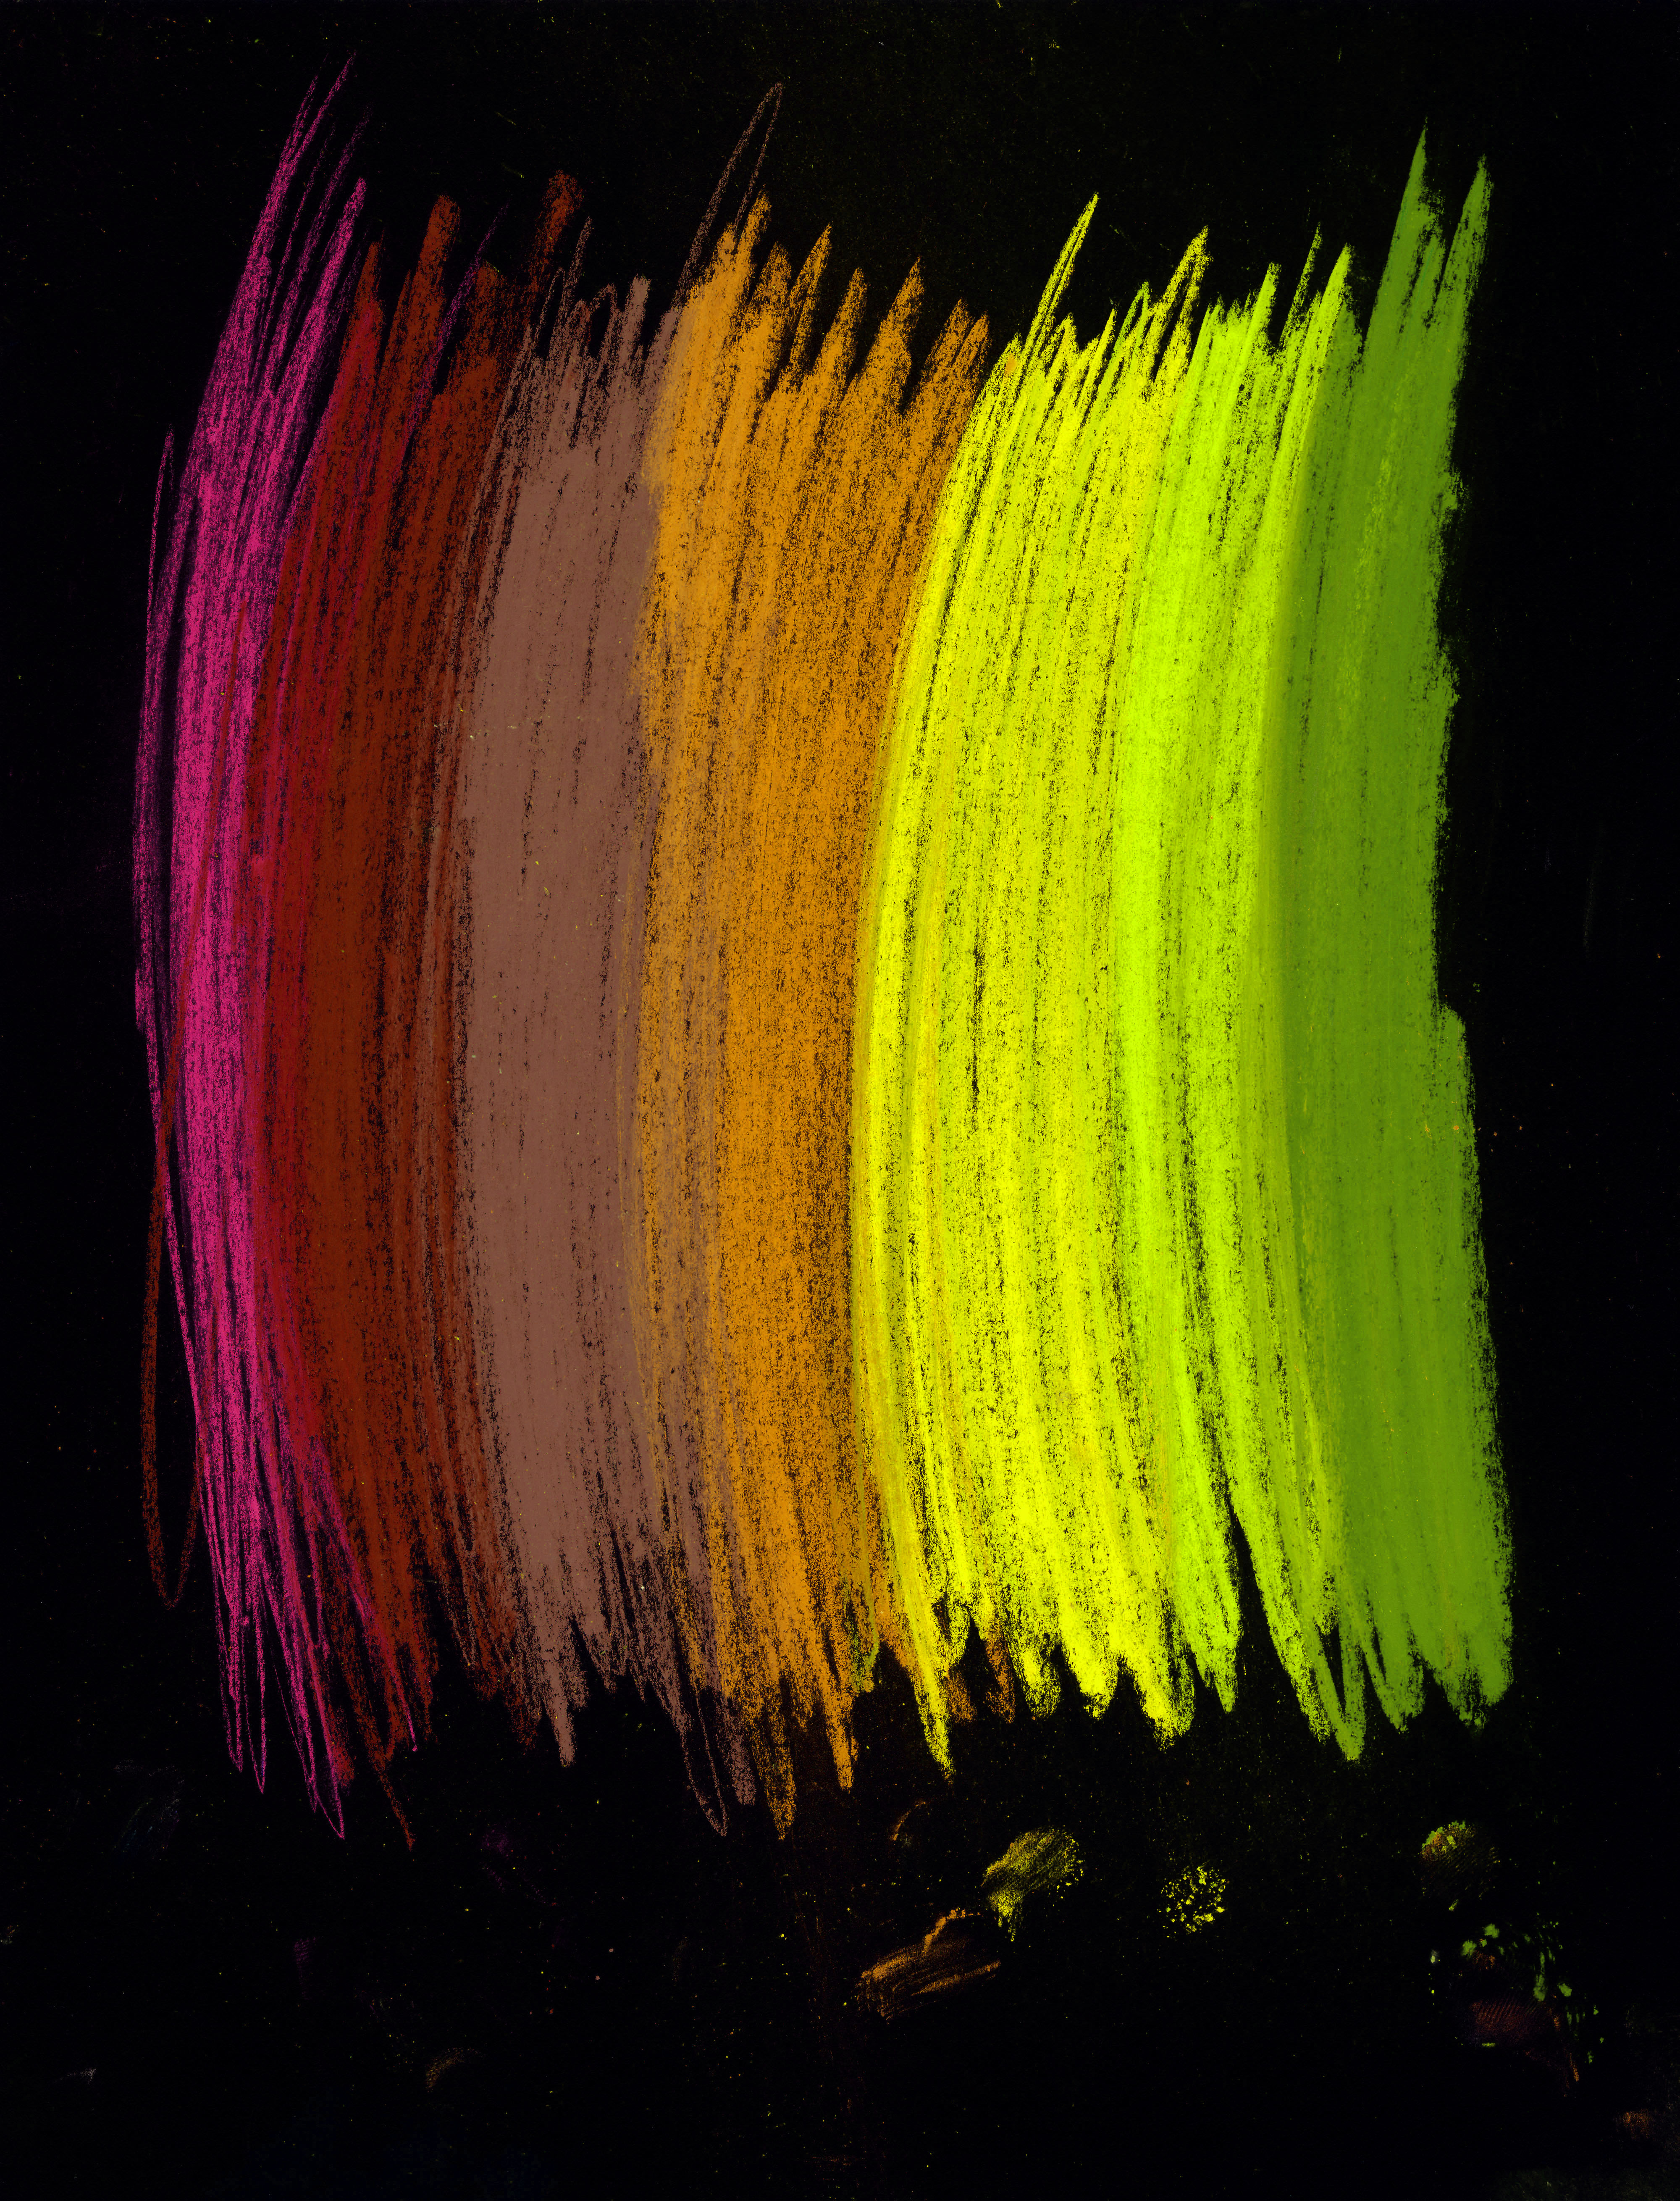
whiteboard, color, art, font, Tints and shades, plant, circle, slope, landscape, grass, magenta, visual arts, graphics, event, rectangle, darkness, painting, graphic design, shadow, wool, paint, pattern